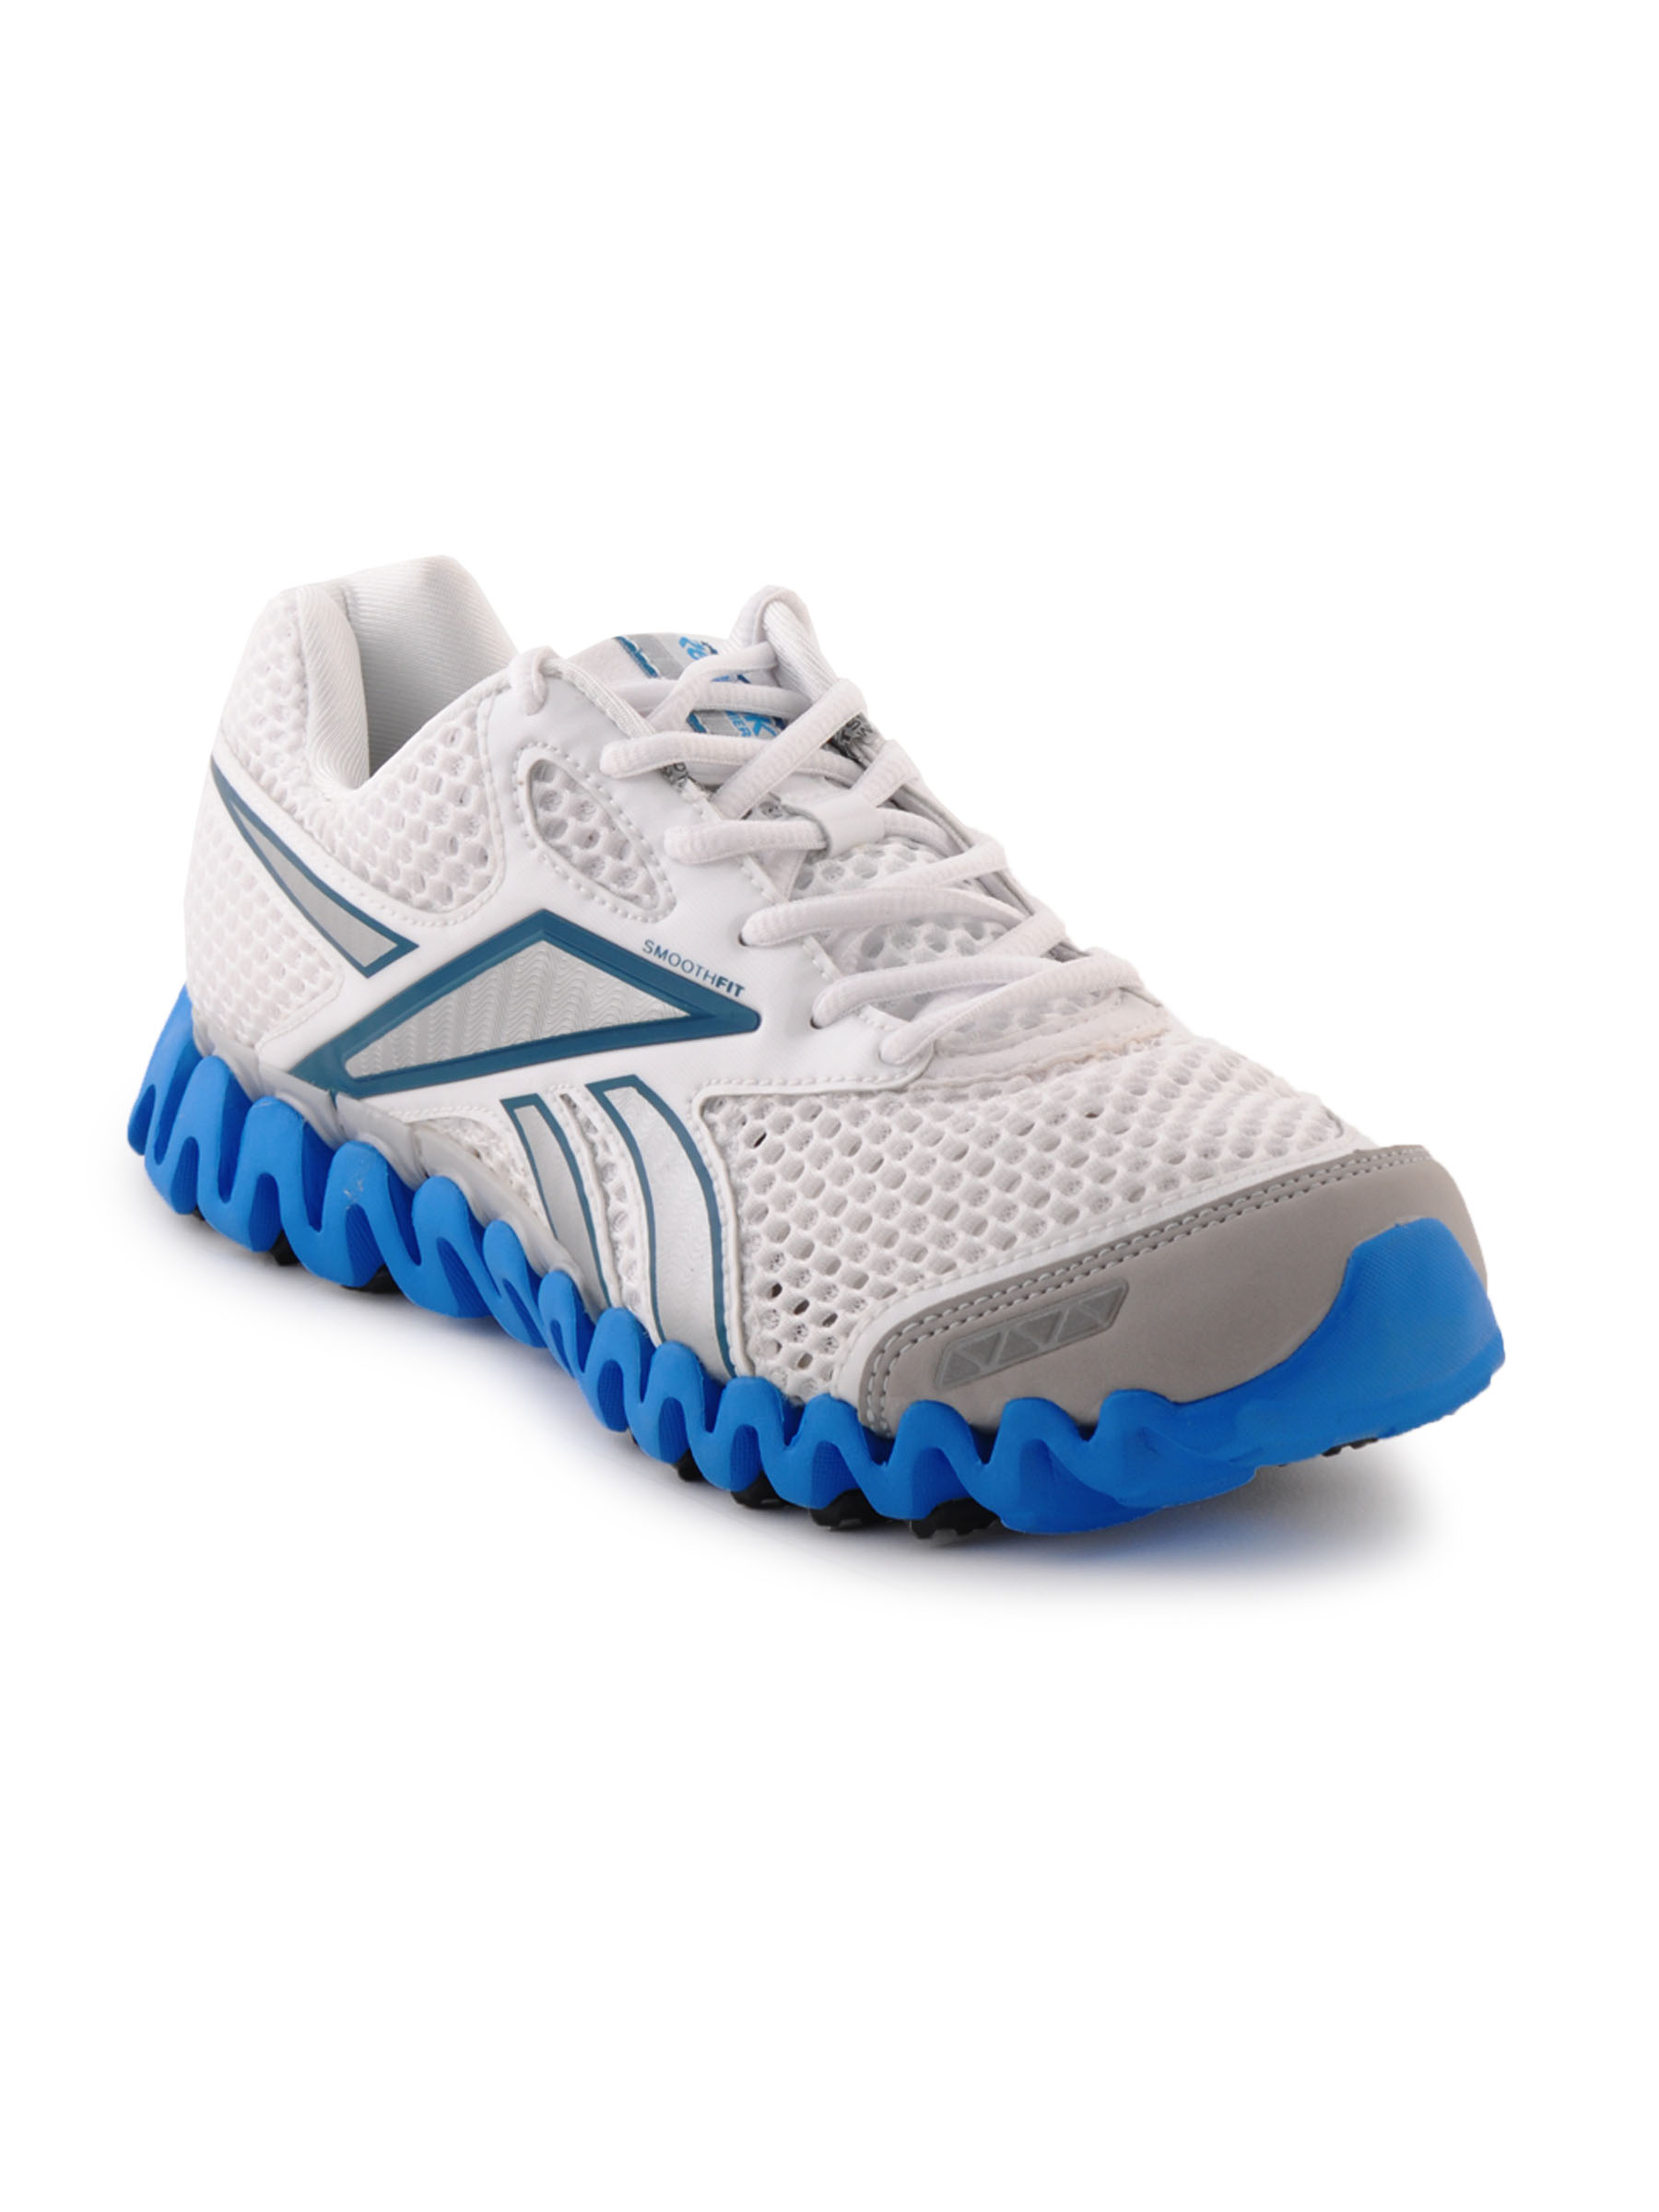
Reebok Men Premier Zigfly Sports Shoes
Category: Footwear / Shoes / Sports Shoes
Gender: Men
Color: White
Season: Fall 2011
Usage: Sports